Tunalı Hilmi

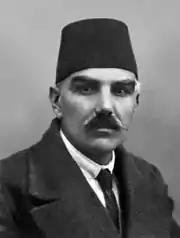

Abdullah Hilmi Tunalı (28 August 187126 July 1928) was a Turkish politician, member of the Chamber of Deputies, and later member of the Grand National Assembly of Turkey during the 1st, 2nd, and 3rd terms.